Broadway Tower (San Antonio)

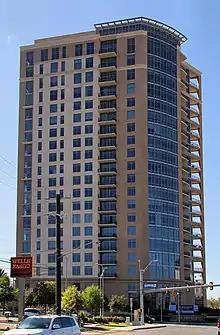
The Broadway tower

The Broadway is a high-rise condominium tower in San Antonio, Texas, USA. It is located northwest of Mahncke Park at the intersection of Hildebrand Avenue and Broadway, east of the University of the Incarnate Word.